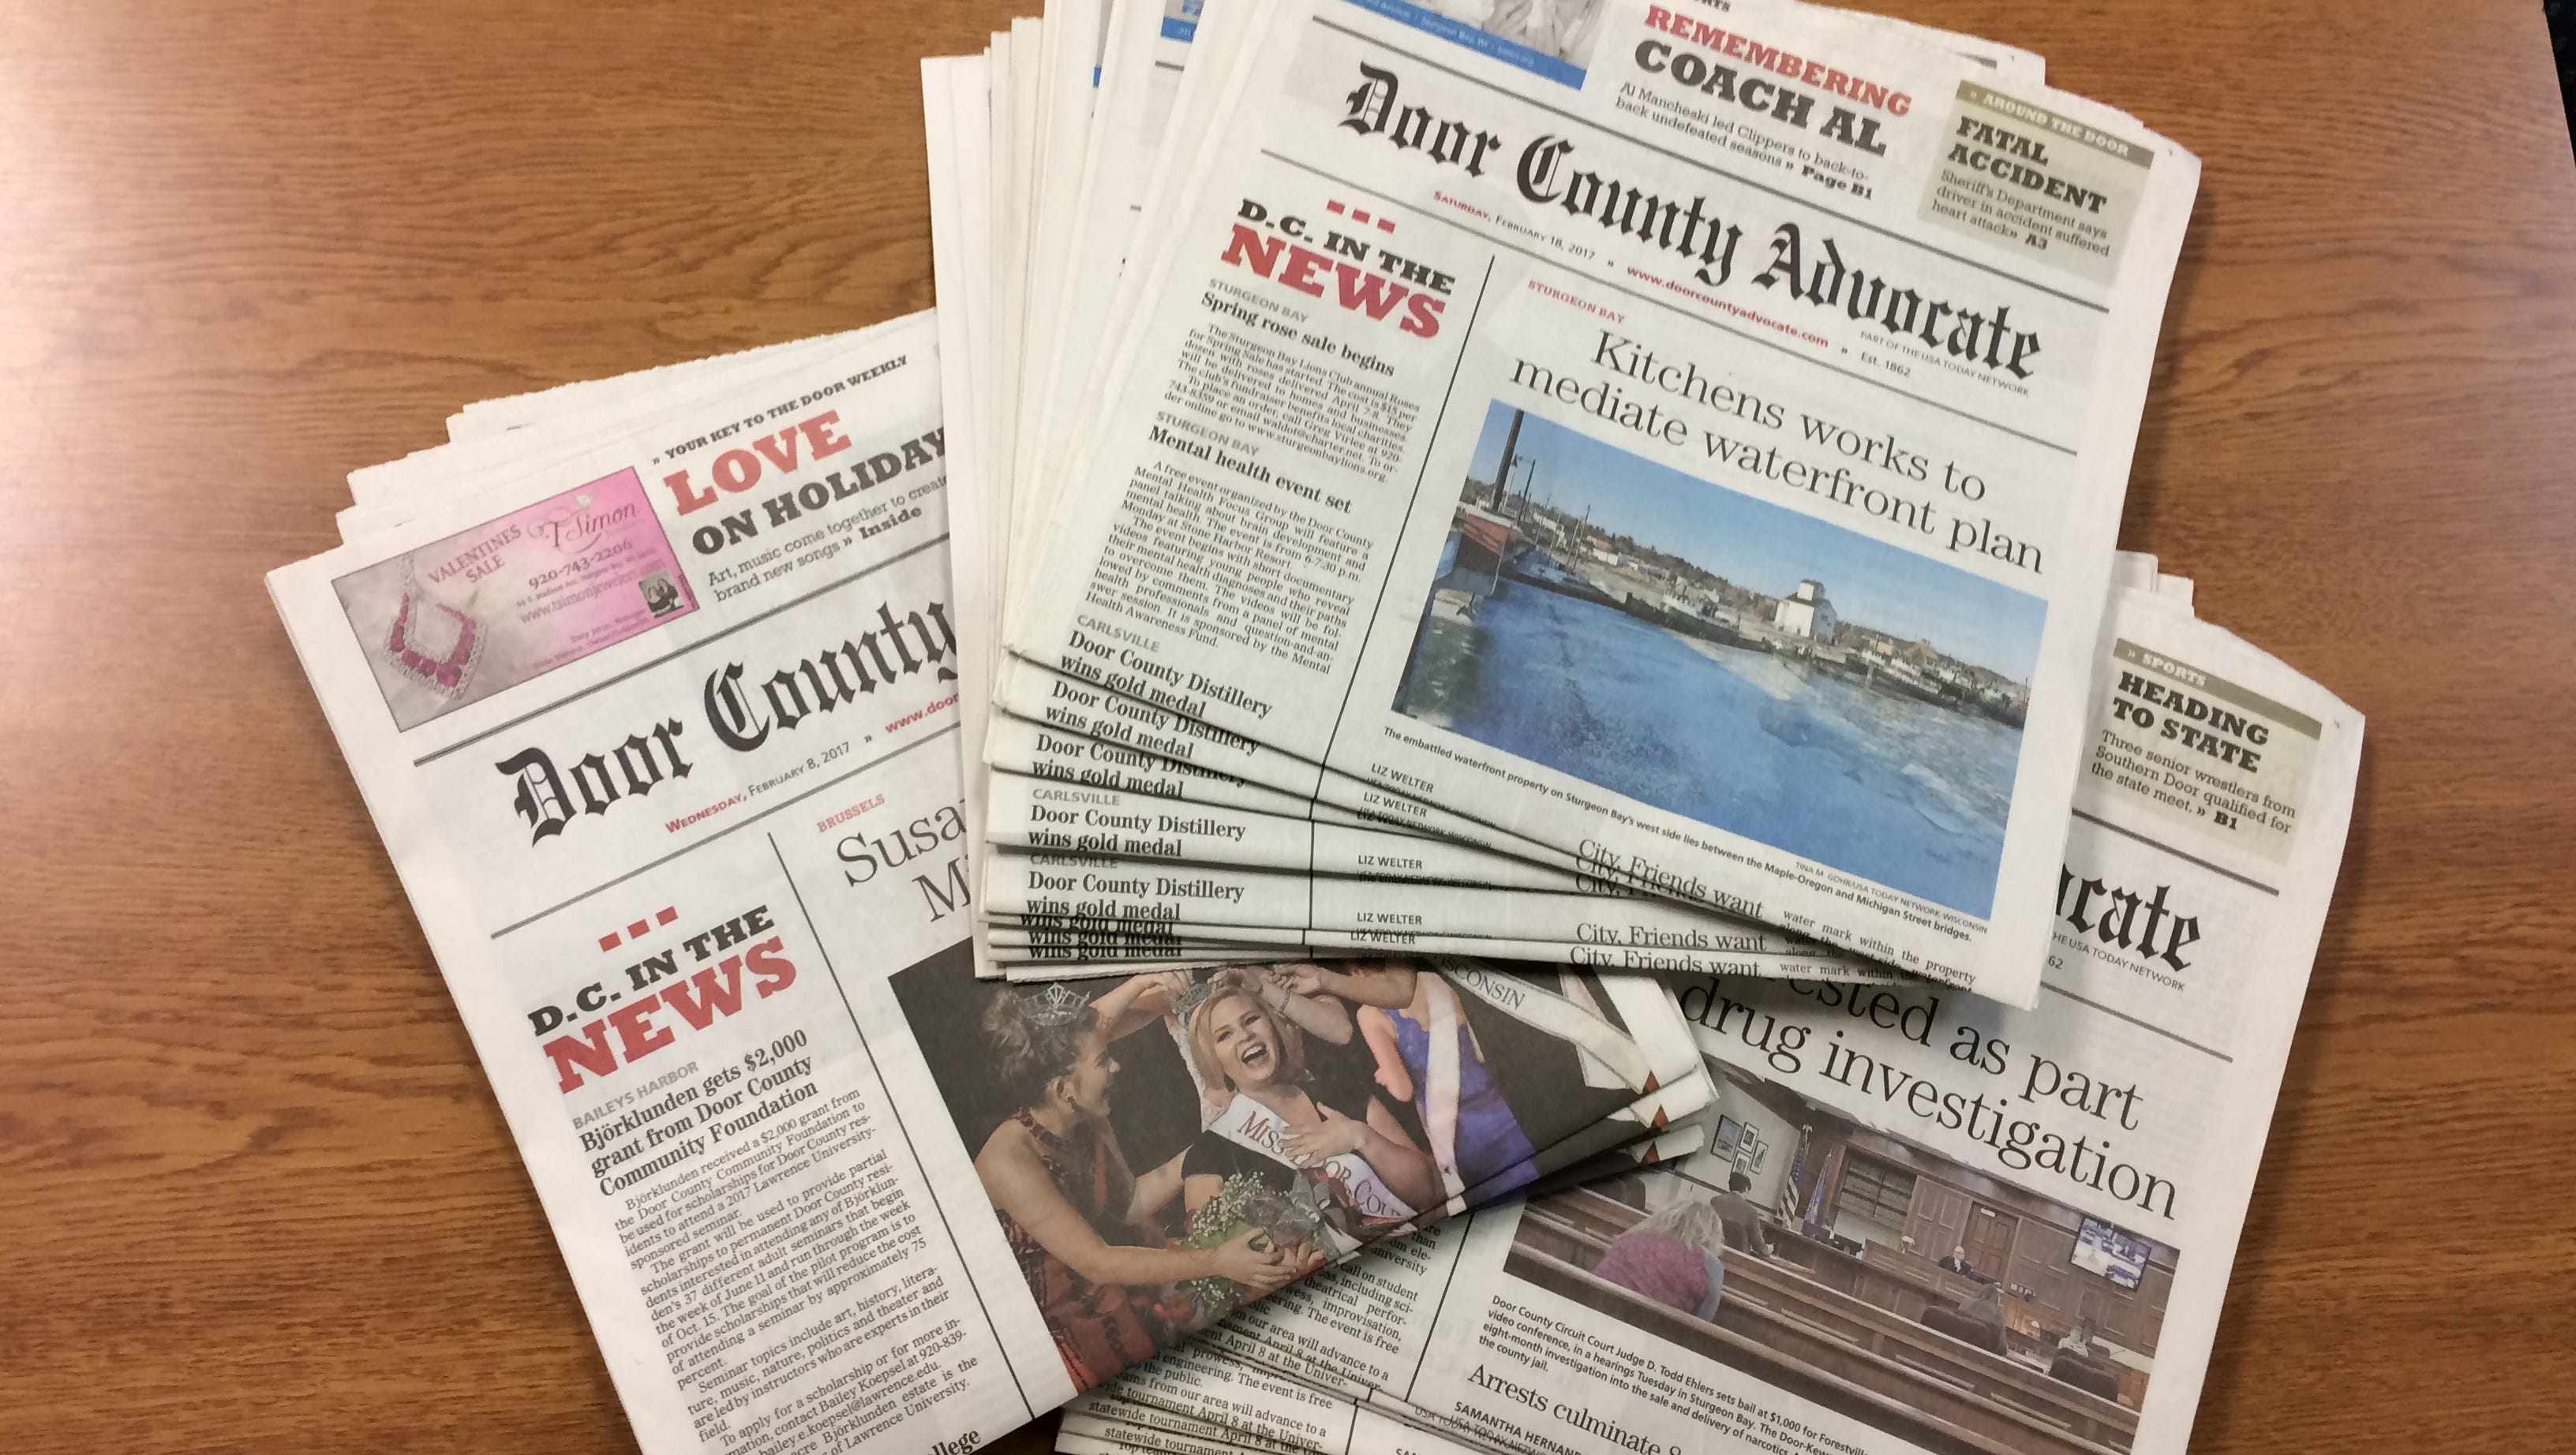
Waste category: paper